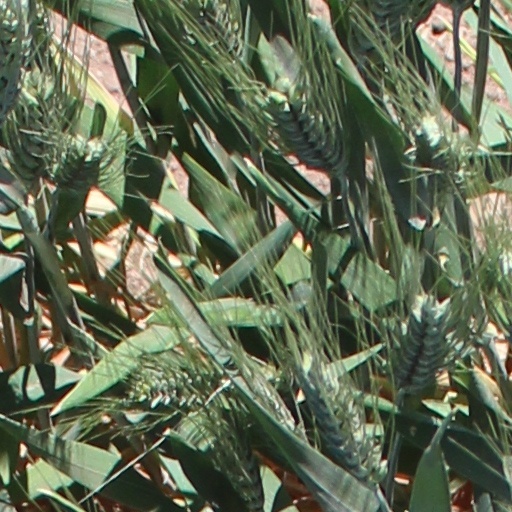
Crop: wheat